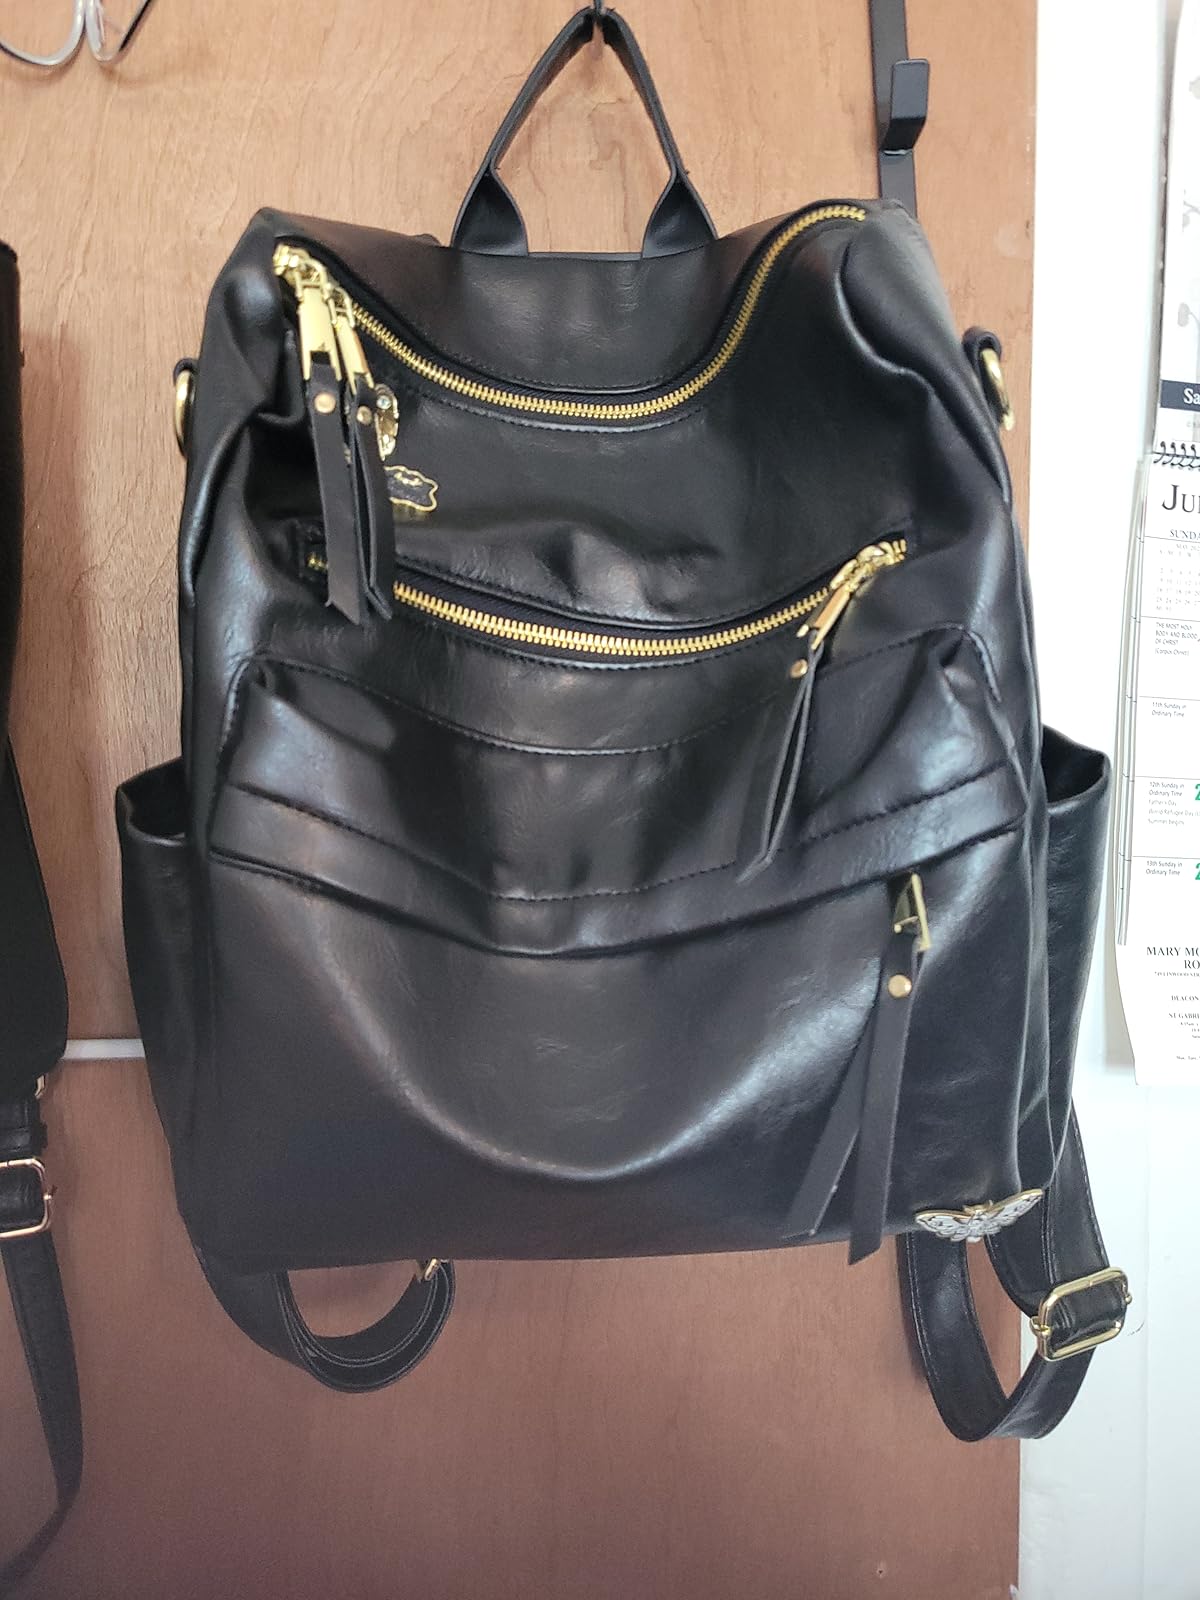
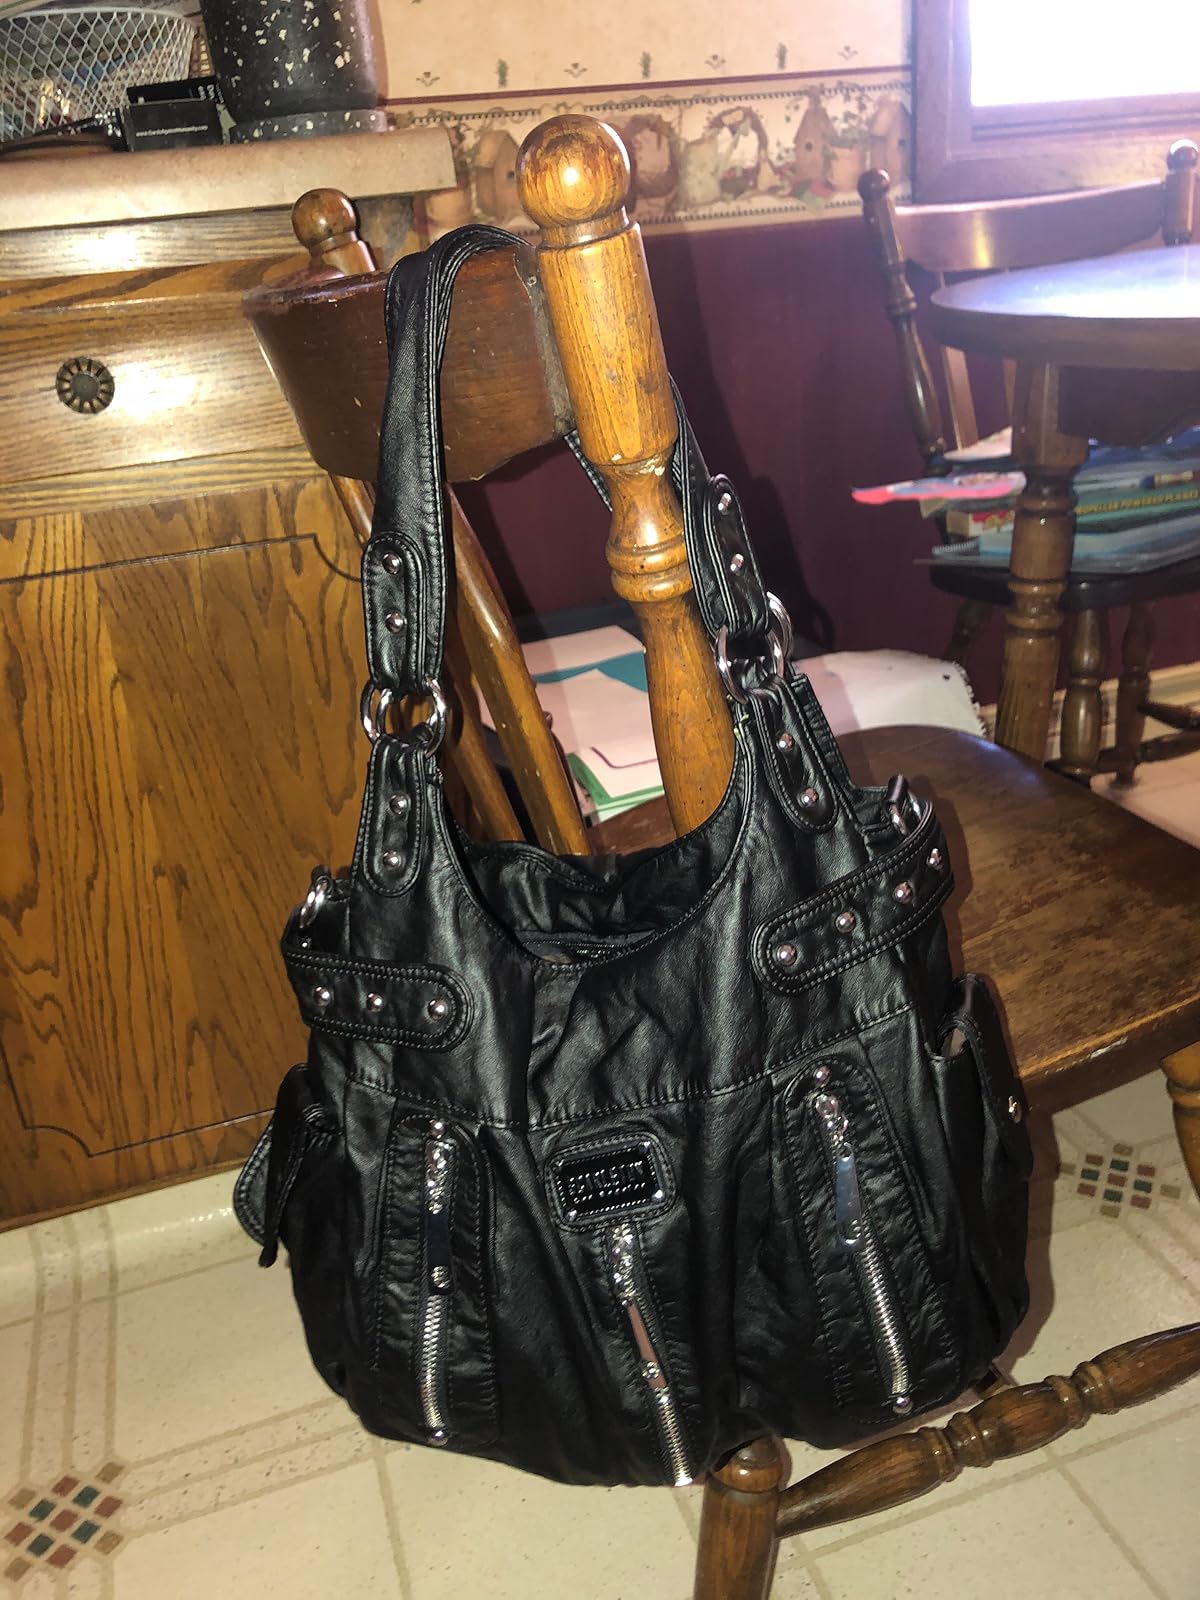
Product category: accessories_handbag
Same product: no